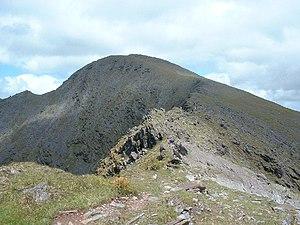
Carrauntuohil est une montagne située dans le comté de Kerry. D'une altitude de 1 038 mètres, c’est le sommet central de la chaîne des Macgillicuddy's Reeks et le point culminant de l'Irlande. Son sommet est surmonté d'une grande croix en métal de cinq mètres de haut.